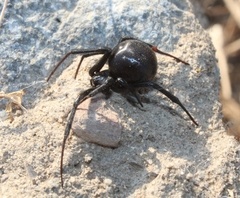
Species: Lactrodectus_hesperus